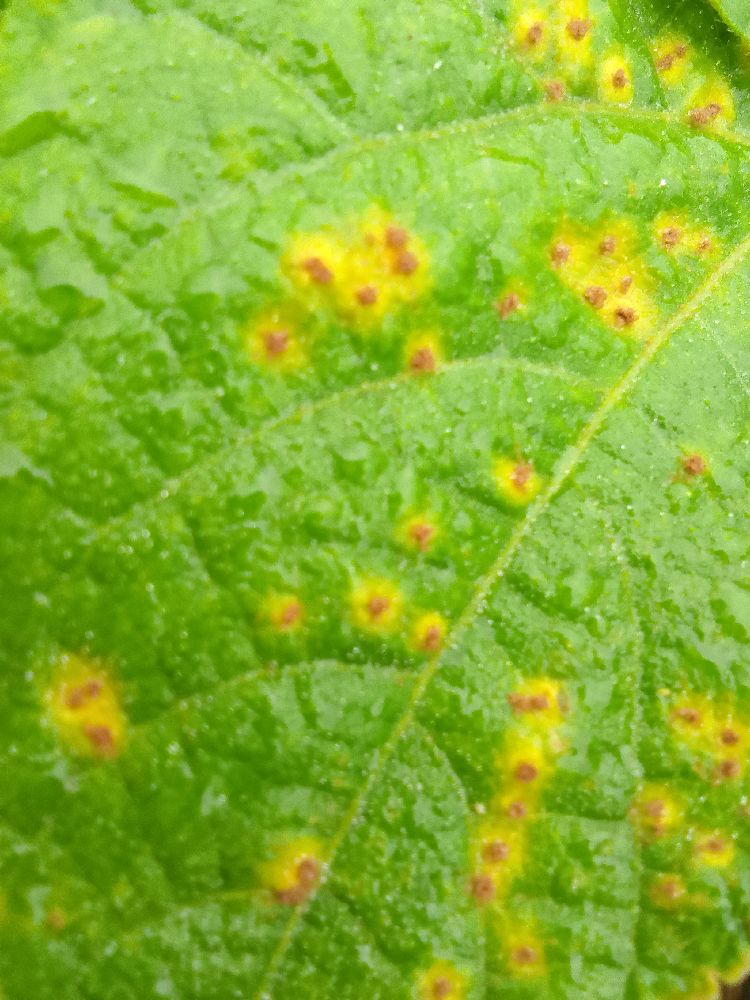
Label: rust